Solgränd

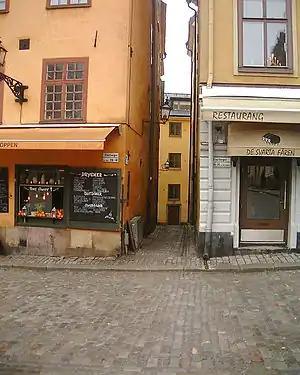
Solgränd in March 2007.

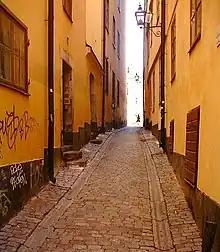
The sun rarely reaches Solgränd. (Photo taken a bright and sunny spring day.)

Solgränd (Swedish: "Sun Alley") is an alley in Gamla stan, the old town of Stockholm, Sweden. It connects the Stortorget square to the street Prästgatan. It is a parallel street to Storkyrkobrinken, Ankargränd, Spektens gränd, and Kåkbrinken.